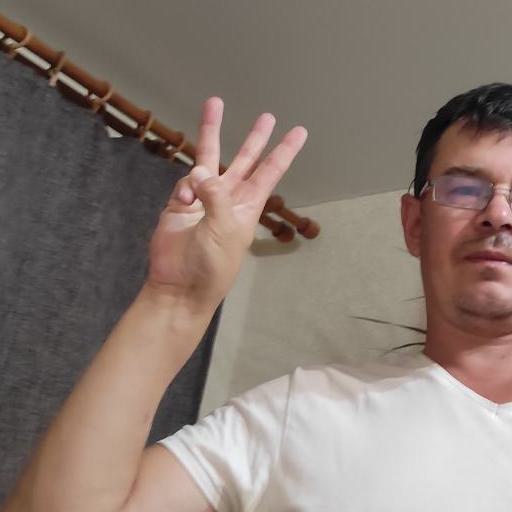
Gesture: three